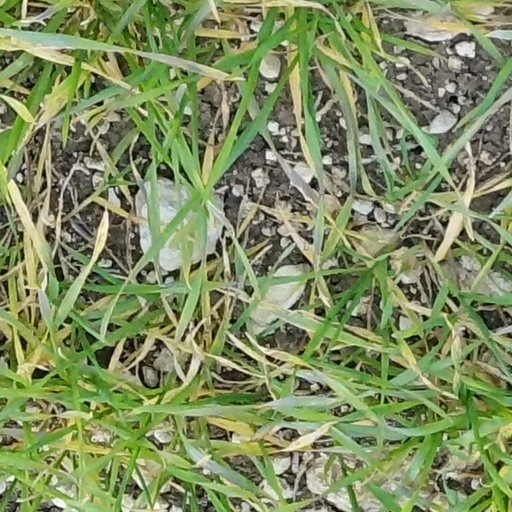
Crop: wheat